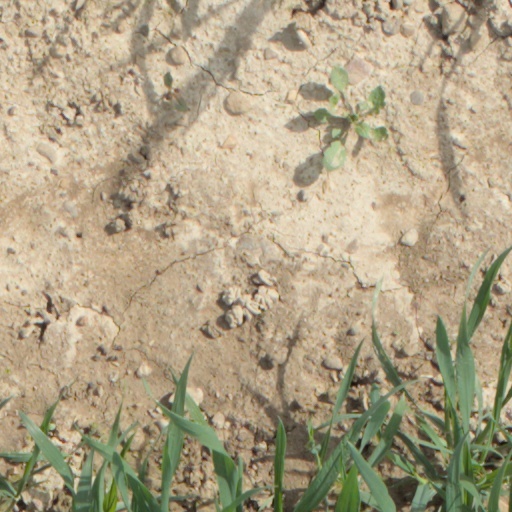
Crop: wheat